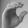
ASL letter: C